Languedoc-Roussillon

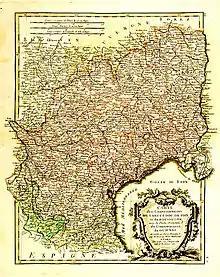

Towards the end of the 3rd century BC, a Celtic people, the , took up residence in the region between the Rhône and the Garonne, from the Cévennes to the Pyrenees. Their capitals were Toulouse and Nîmes.